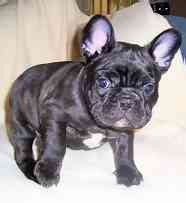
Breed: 1121-n000002-French_bulldog